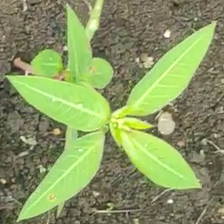
Weed species: Moti_dudhi(Euphorbia_geneculata_L)